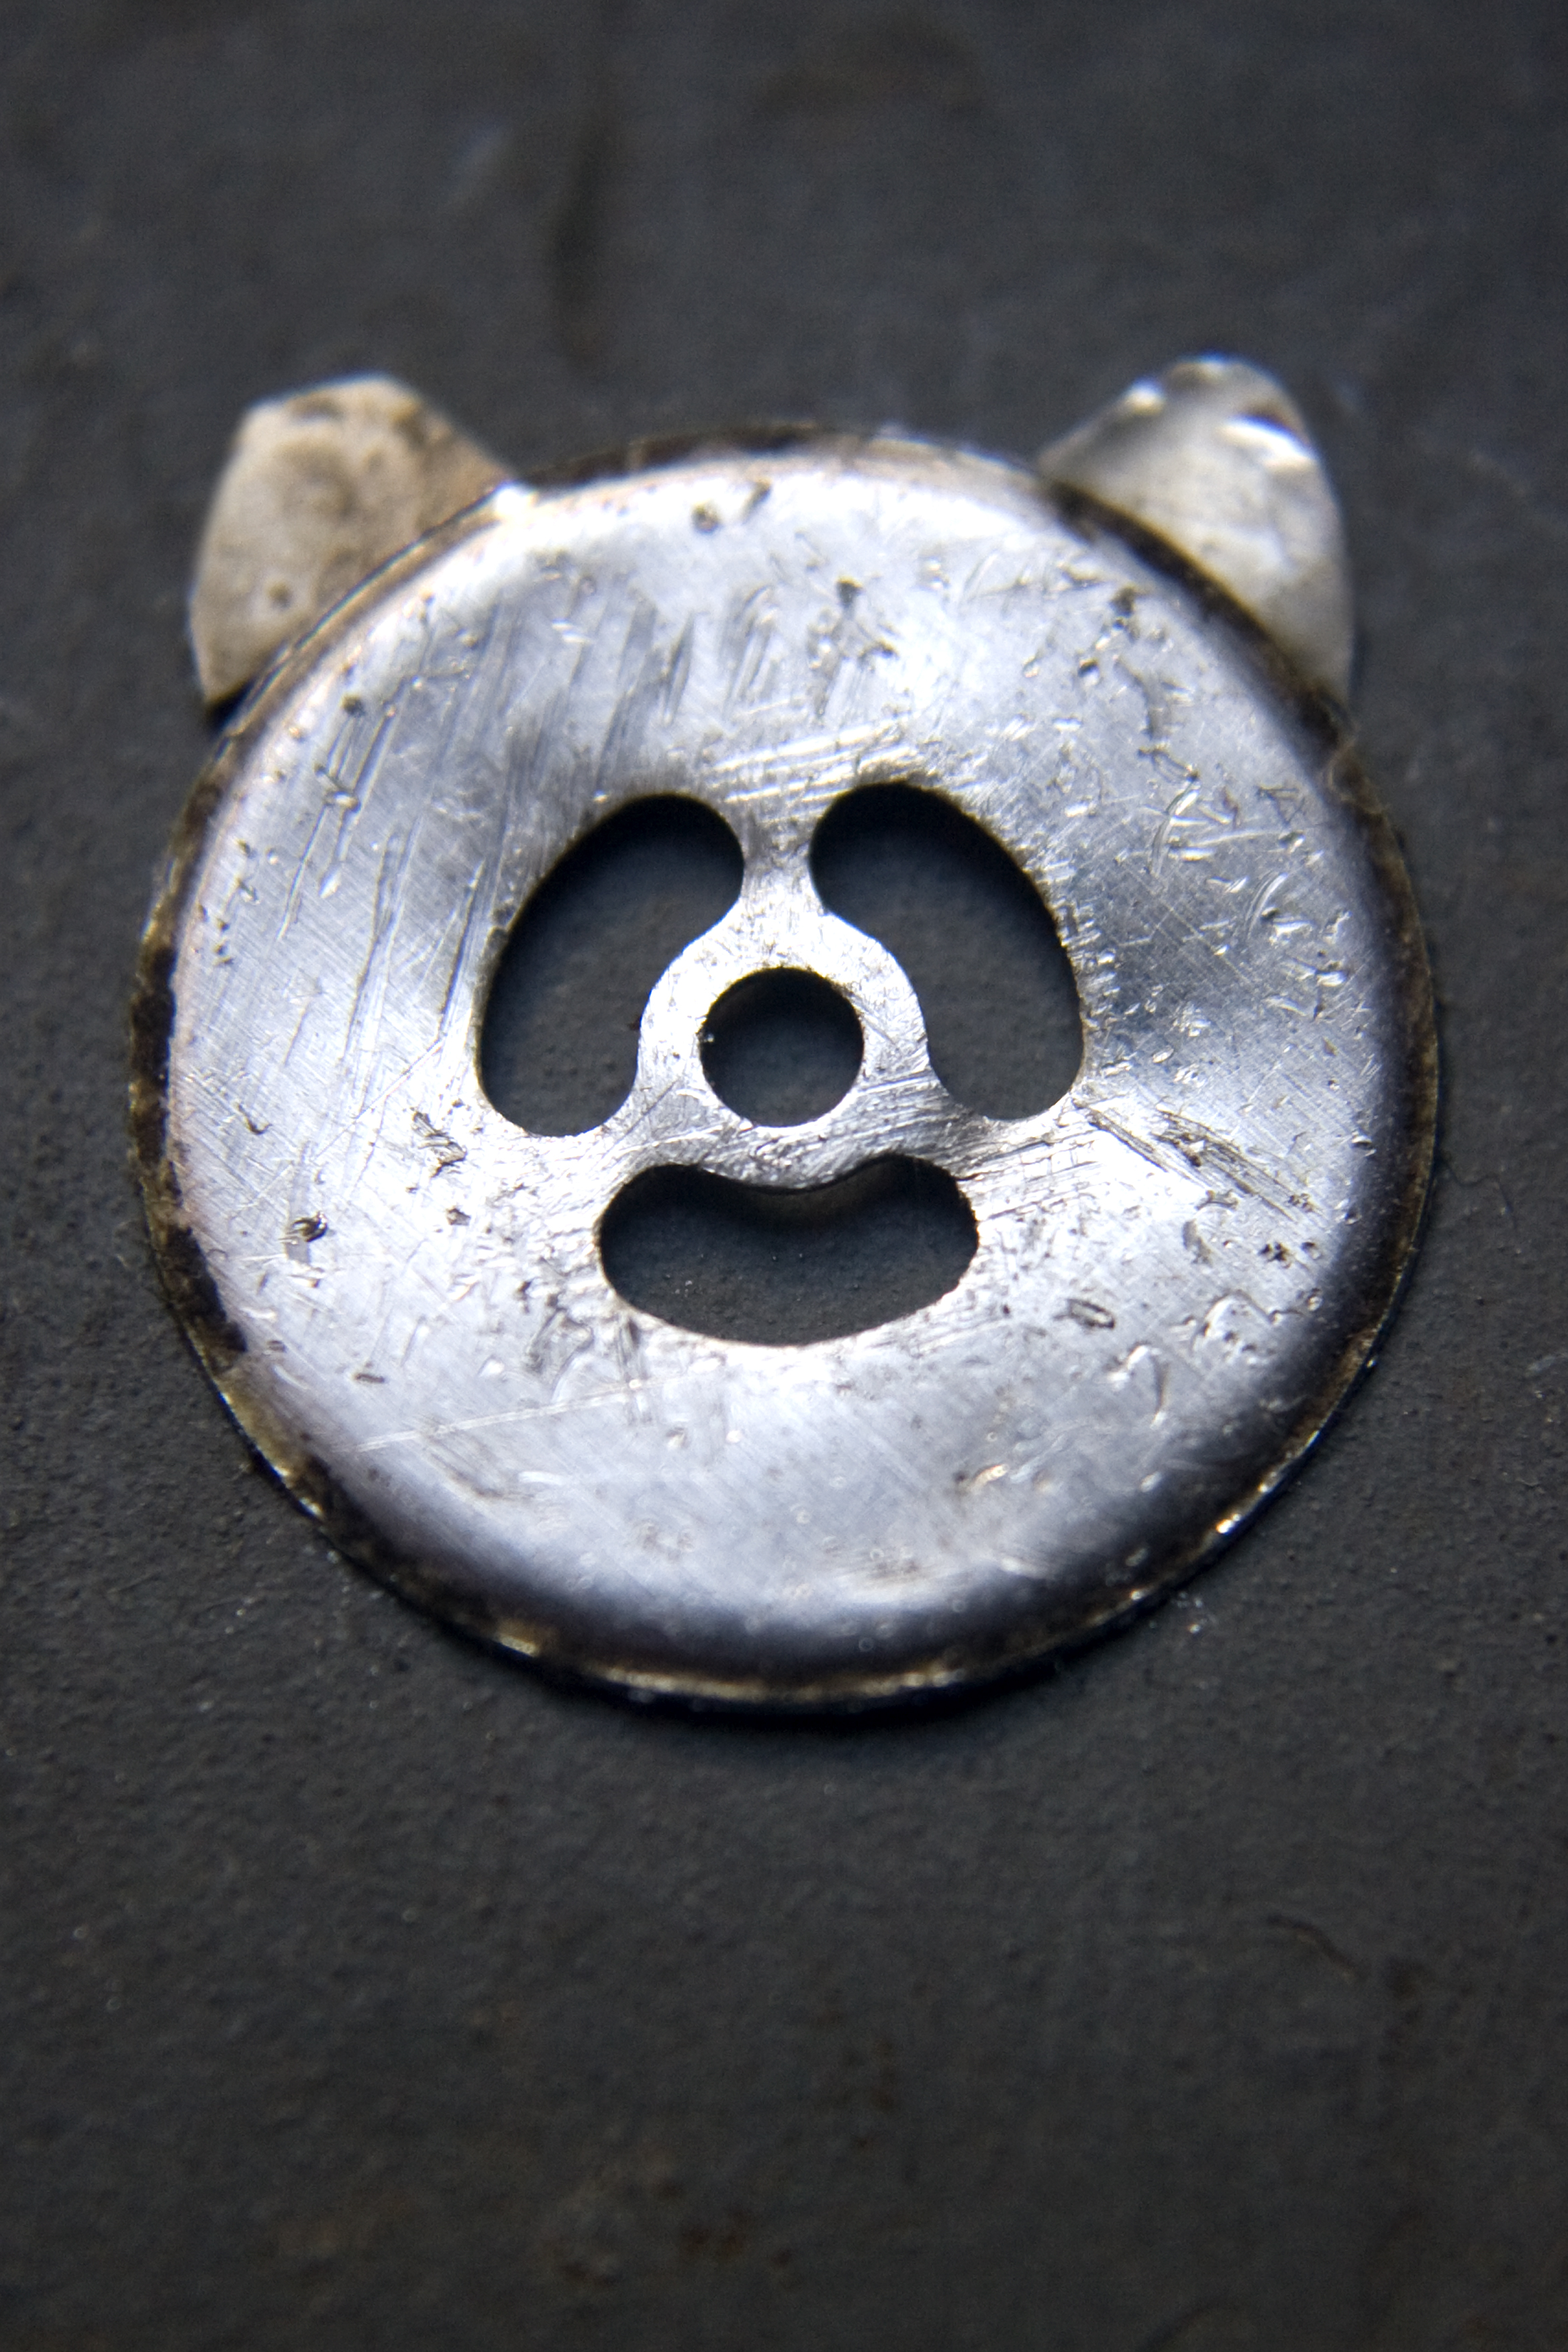
panda, button, snout, circle, metal